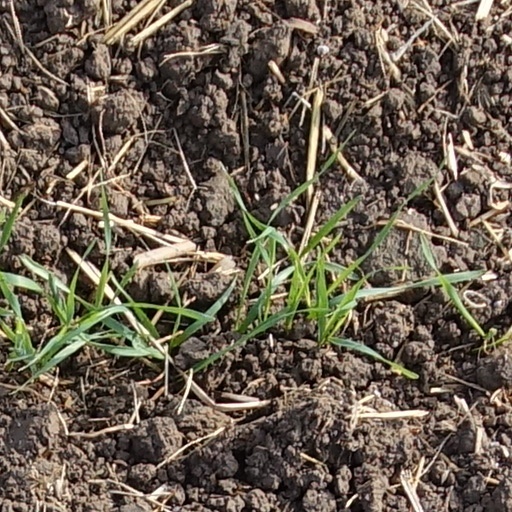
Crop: wheat